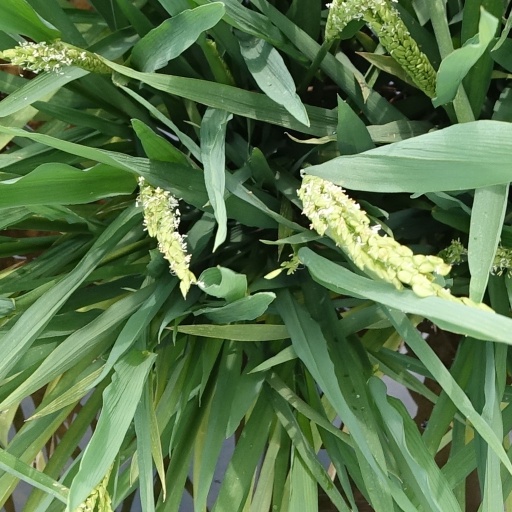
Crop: rice